Operation Medak Pocket

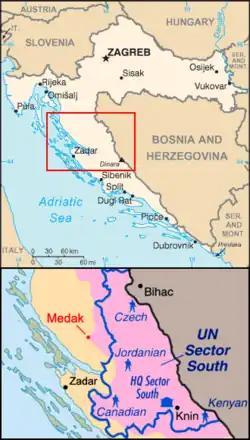
Location of the Medak Pocket. UN force dispositions are as of early 1995.

According to Canadian sources, Croatian forces, under the pretext of not receiving authorization from Zagreb, decided to attack the Canadian forces who were moving in between the Serb and Croat forces. Private Scott LeBlanc who was present in the UN forces recalls, "We started taking fire almost immediately from the Croats". When the Canadians began constructing a fortified position, the Croatians fired hundreds of artillery shells at them. The Canadians successfully used breaks in the shelling to repair and reinforce their positions.